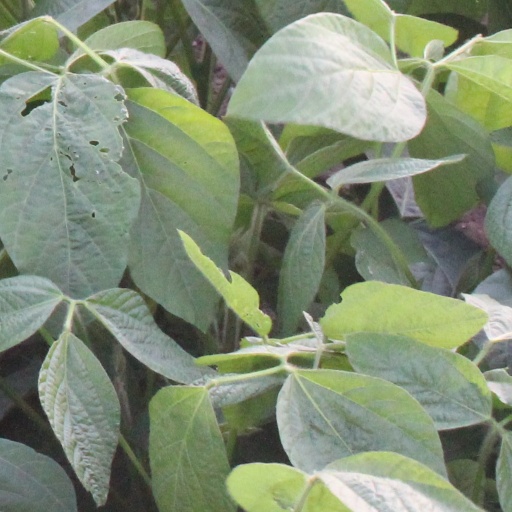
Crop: soybean